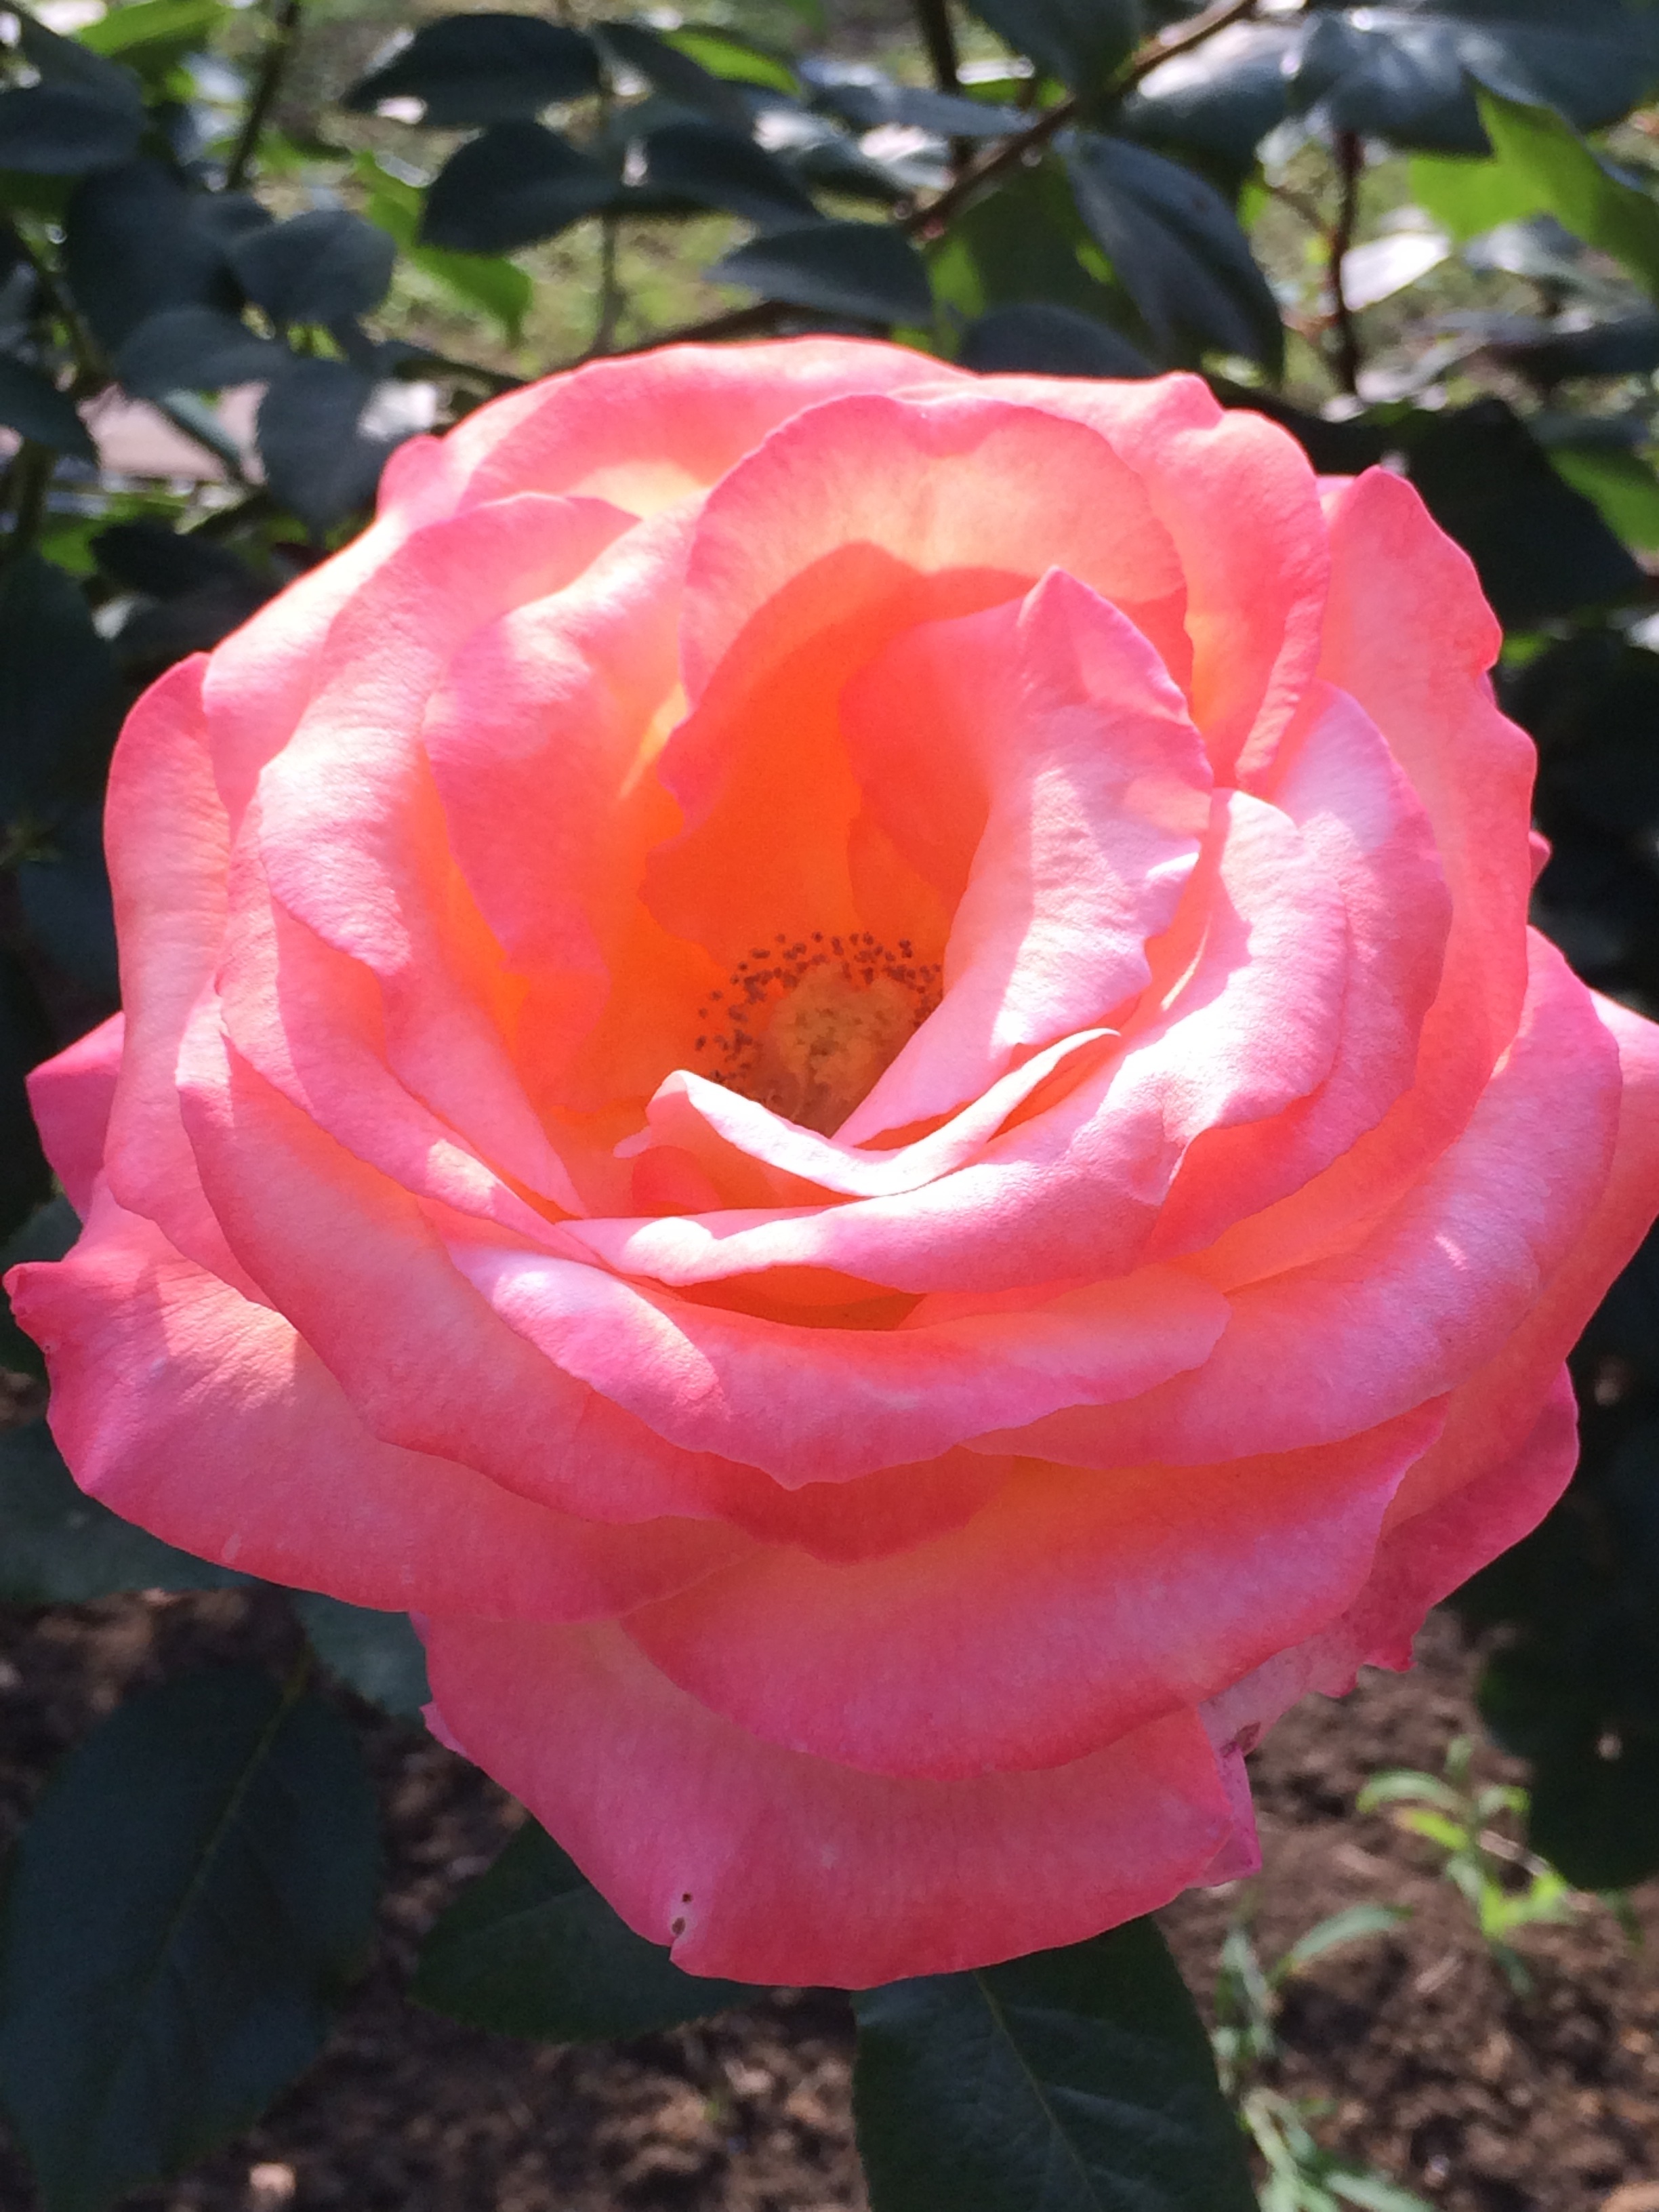
plant, sunlight, flower, petal, rose, pink, flora, roses, day, floribunda, flowering plant, garden roses, rose family, land plant